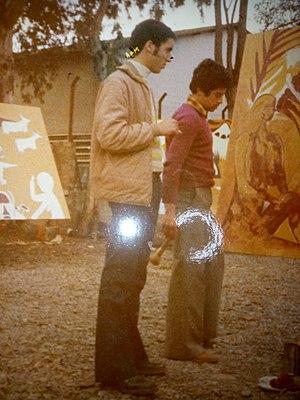
Bâaziz hammache durant les jeux africaine de 1978
Bâaziz Hammache, né le 2 avril 1956 à Bouzguen dans l'actuelle wilaya de Tizi Ouzou, est un plasticien algérien.